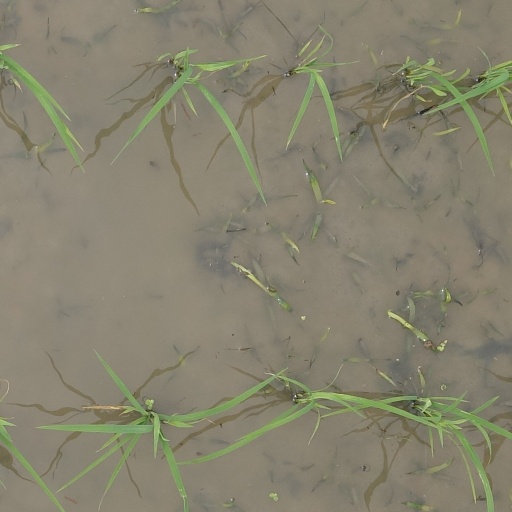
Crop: rice